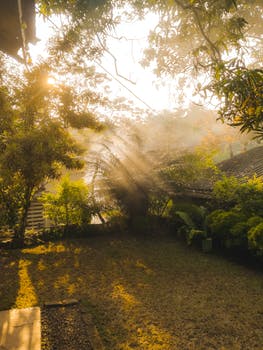
Label: No Watermark